Case Blue

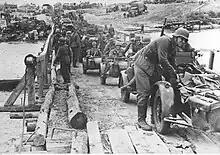
German motorcycle infantry cross the Don River on a timber bridge, July 1942. Abandoned Soviet vehicles and supplies are seen in the background.

Case Blue (German: "Fall Blau") was the "Wehrmacht" plan for the 1942 strategic summer offensive in southern Russia between 28 June and 24 November 1942, during World War II. The objective was to capture the oil fields of Baku (Azerbaijan SSR), Grozny and Maikop for two purposes: to enable the Germans to re-supply their low fuel stock and also to deny their use to the Soviet Union, thereby bringing about the complete collapse of the Soviet war effort.